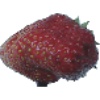
Label: strawberry_wedge